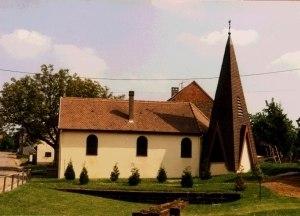
Olsberg est depuis 1812 un écart de la commune française de Breidenbach, dans le département de la Moselle.
Breidenbach est une commune française située dans le département de la Moselle, en Lorraine, dans la région administrative Grand Est. Le village fait partie du Pays de Bitche, du Parc naturel régional des Vosges du Nord et du bassin de vie de la Moselle-Est.